1938 Auckland Rugby League season

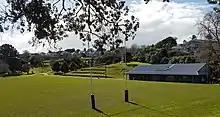
The modern day Richmond Rovers RL club rooms in the same location as the original 1938 club rooms.

In early May the Richmond club applied to celebrate the opening of their clubrooms at Grey Lynn Park on June 4 by holding a match with South Auckland on its bye date. On June 4 they were officially opened by Mr. J.A. Lee prior to a game against a combined team from Huntly. Lee said "this is going to be a permanent home, and it is an object worthy of the highest praise". While Joe Sayegh said that the Richmond club had "done yeoman service in the interests of the players. He was pleased to say that the City Council was only too pleased to encourage similar buildings on other public properties". Mr. Swift expressed the club's thanks to Mr. Ralph Jenkinson who supervised the building construction.